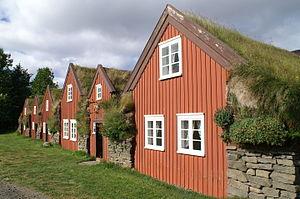
Cet article recense les bâtiments protégés d'Austurland, en Islande.